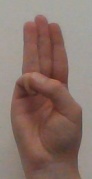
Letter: thaa